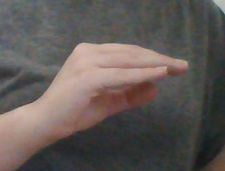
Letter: jeem